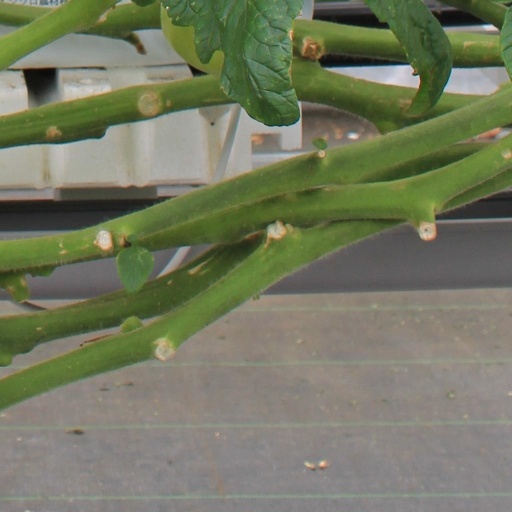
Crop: tomato